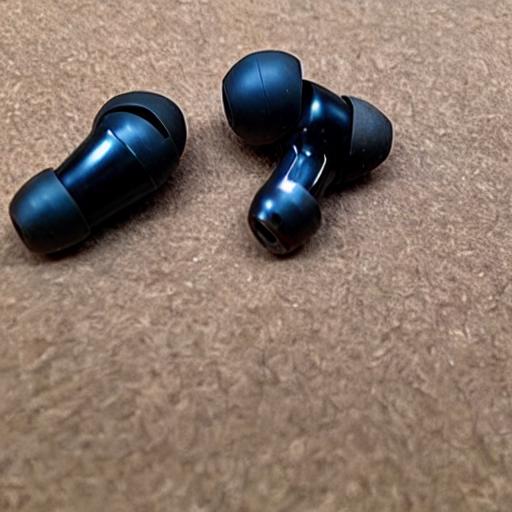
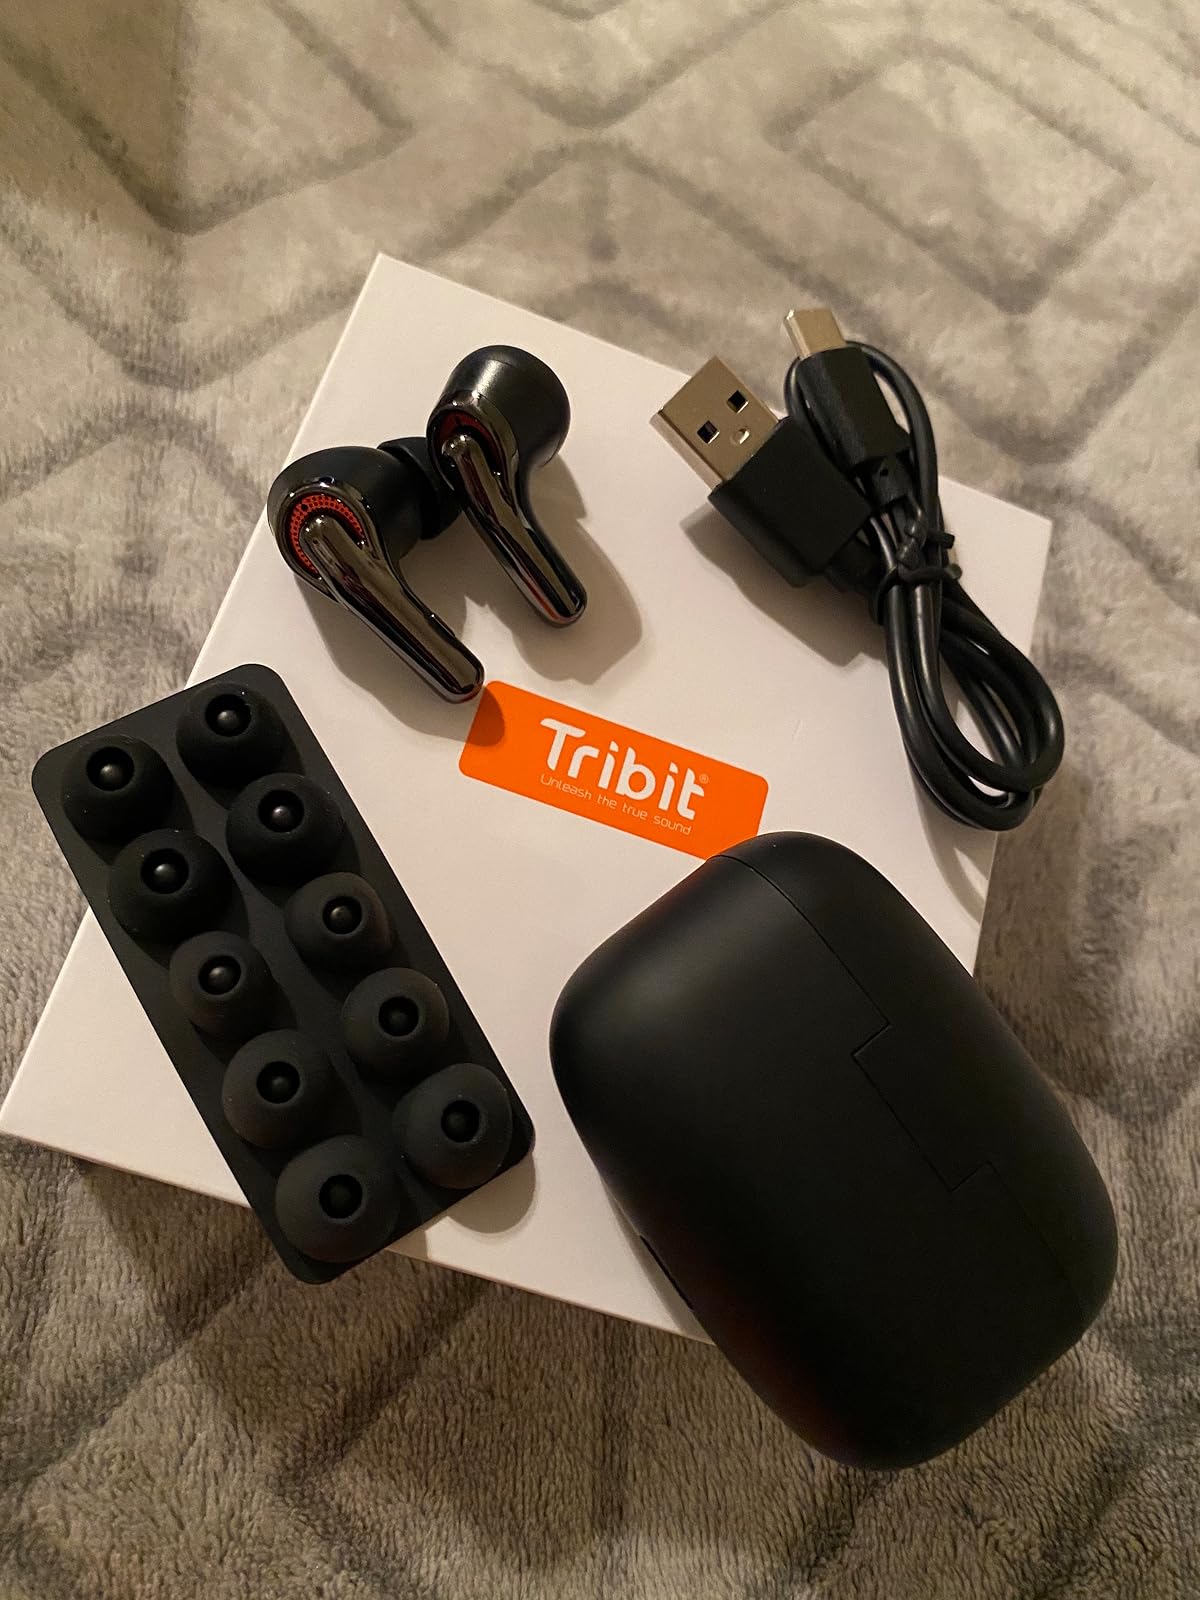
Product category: earbuds
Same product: no